Sorthat Formation

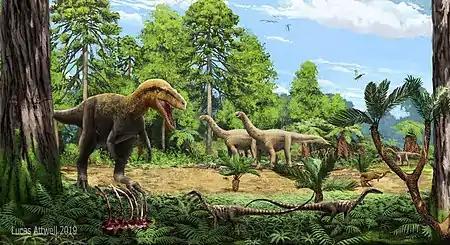

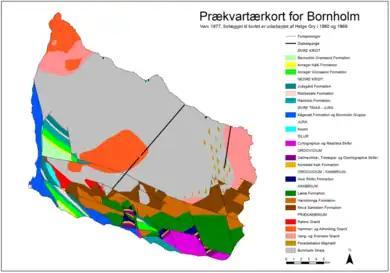

The Sorthat Formation, deposited in the Rønne Graben and on Bornholm’s coasts, reflects a deltaic to marine environment, with the Grimmen Formation as its sister unit. A modern analog is New Zealand’s Northland humid coastal forests, where peat-forming woodlands thrive. The Stina-1 well shows sand, clay, and coal, indicating an emerged graben. High kaolinite and reworked Carboniferous palynomorphs suggest erosion of a Carboniferous regolith. A Late Pliensbachian regression allowed coal deposition, halted by an Early Toarcian transgression. The Levka-1 well and Korsodde section show lagoons, channels, and floodplains, with rapid subsidence in the Rønne Graben during the Toarcian. Shoreface deposits with bioturbation mark a deepening trend, correlating with the Fjerritslev Formation. Depositional settings include the Levka Beds, interpreted as fluvial channels, floodplains, and peat swamps. Marine palynomorphs (e.g., "Nannoceratopsis") indicate lagoonal settings. The Sorthat Beds represent delta plain deposits with pyrite nodules and "Arenicolites" traces. The Korsodde Section was a fluvial channel sands with coal and rootlets, transitioning to lagoons and palaeosols, with dinoflagellates (e.g., "Mendicodinium"). Outside emerged Bornholm, offshore Rønne and Kolobrzeg grabens include mostly fluvial-coastal layers, fed by regional currents.